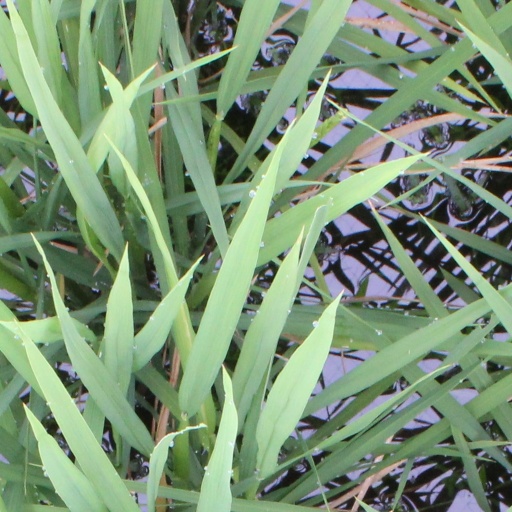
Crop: rice